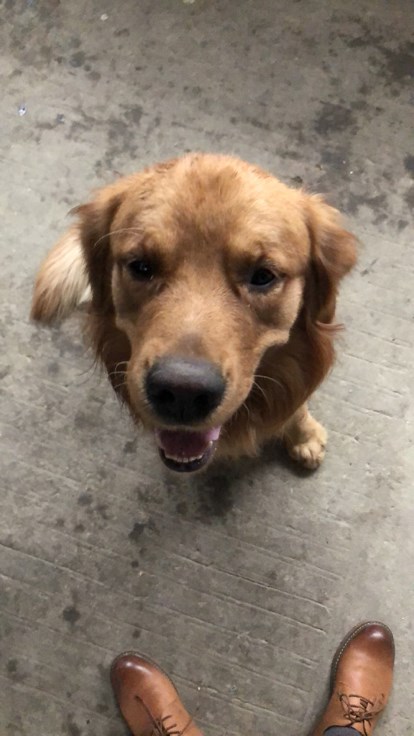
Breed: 5355-n000126-golden_retriever